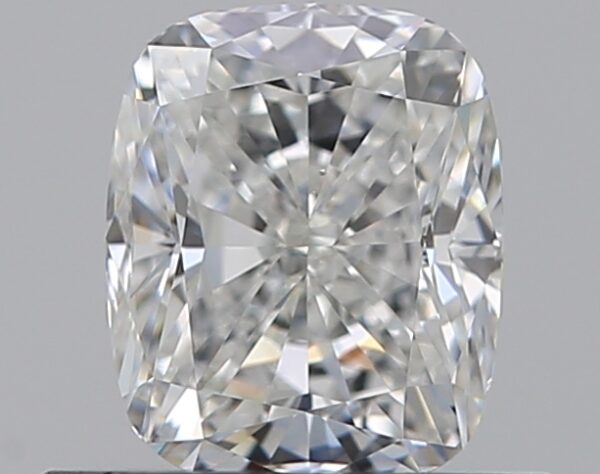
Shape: cushion
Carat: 0.7
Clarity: VS2
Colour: G
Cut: VG
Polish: EX
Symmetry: VG
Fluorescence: M
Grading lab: GIA
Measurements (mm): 5.58 x 4.59 x 3.28